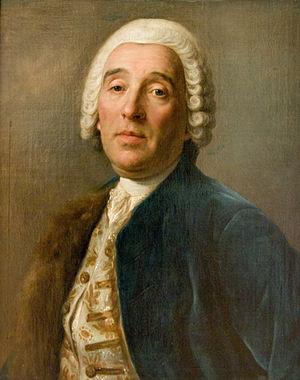
Le baroque élisabéthain est une variété du style architectural baroque russe de l'époque d'Élisabeth Ire. Il est également appelé « style rocaille » ou « style rococo ». Bartolomeo Rastrelli est le représentant le plus important de cette tendance à laquelle on donne, encore également, le nom de « baroque rastrellien ». Le russe Savva Tchevakinski est également un architecte réputé de l'époque représentant de ce style.
Francesco Bartolomeo Rastrelli, né à Paris en 1700 et mort à Saint-Pétersbourg le 29 avril 1771, est un architecte italien qui fit toute sa carrière en Russie. Il arriva le 4 avril 1716 en Russie avec son père Carlo Bartolomeo Rastrelli et fit toute sa carrière à la cour de Russie. Son père, lui aussi architecte et sculpteur à la cour de Russie, développa sur le tard un style baroque aisément reconnaissable, avant d'être limogé par Catherine II qui trouvait son style trop vieillot. Bartolomeo Rastrelli, quant à lui, fut un chantre d'un style baroque appelé baroque élisabethain faisant la transition avec le style néoclassique, dans une forme de plus en plus épurée appelée aussi le « Baroque Rastrelli ». Ce nouveau style dont il fut l'un de ceux qui lui préparèrent le chemin, c'est ce que l'on appelle en Russie, le « style Empire ». Mais l'art de Rastrelli est encore empreint de références « rocaille ».
Le château des Ingénieurs, ou château Saint-Michel, est une ancienne résidence impériale de Saint-Pétersbourg, construite en 1797-1801 par les architectes Vincenzo Brenna et Vassili Bajenov pour l'empereur Paul Iᵉʳ. Chaque façade est d'un style différent : classicisme français, néo-gothique, néo-renaissance italienne.